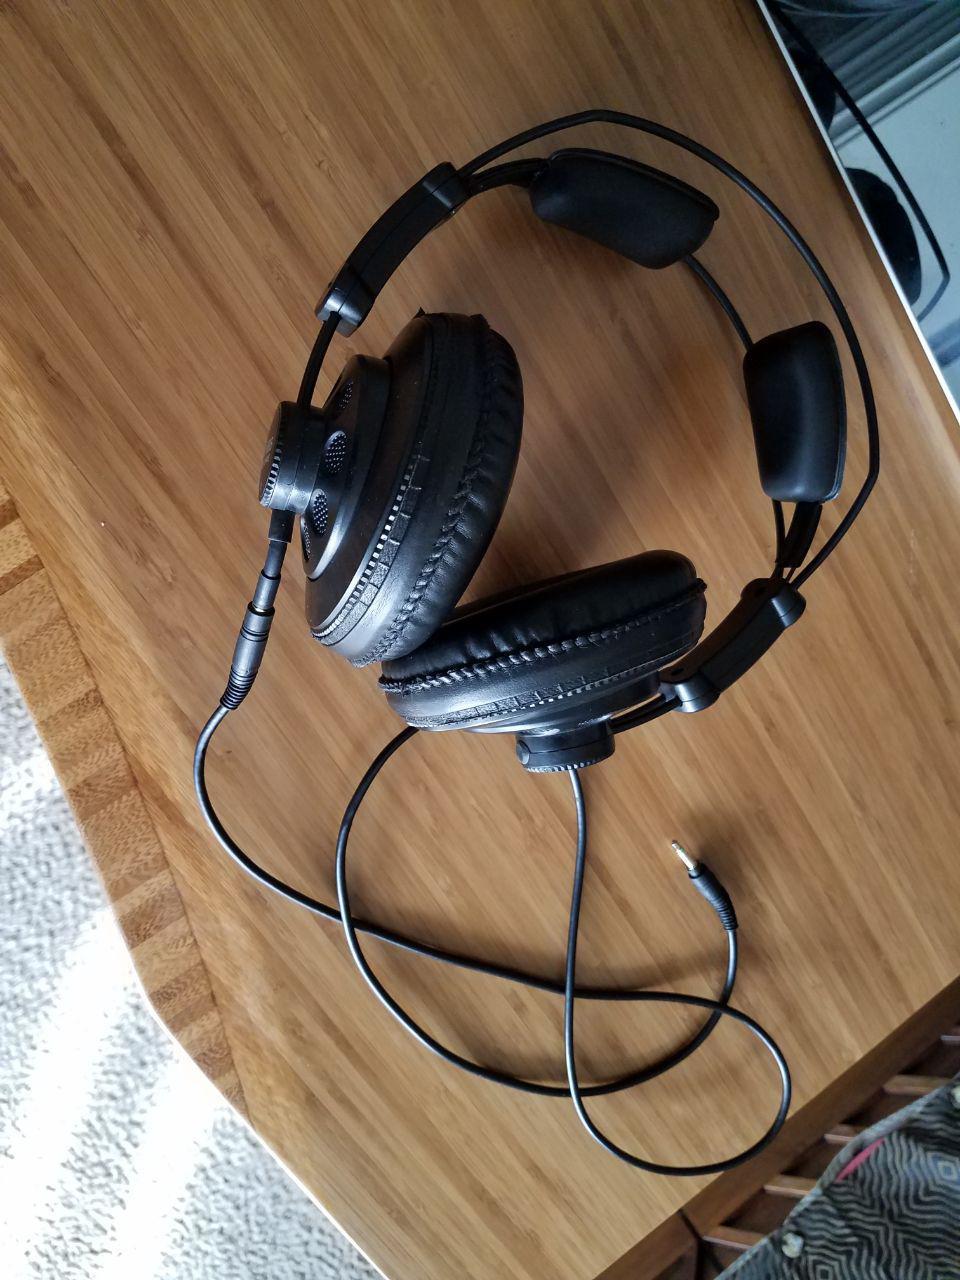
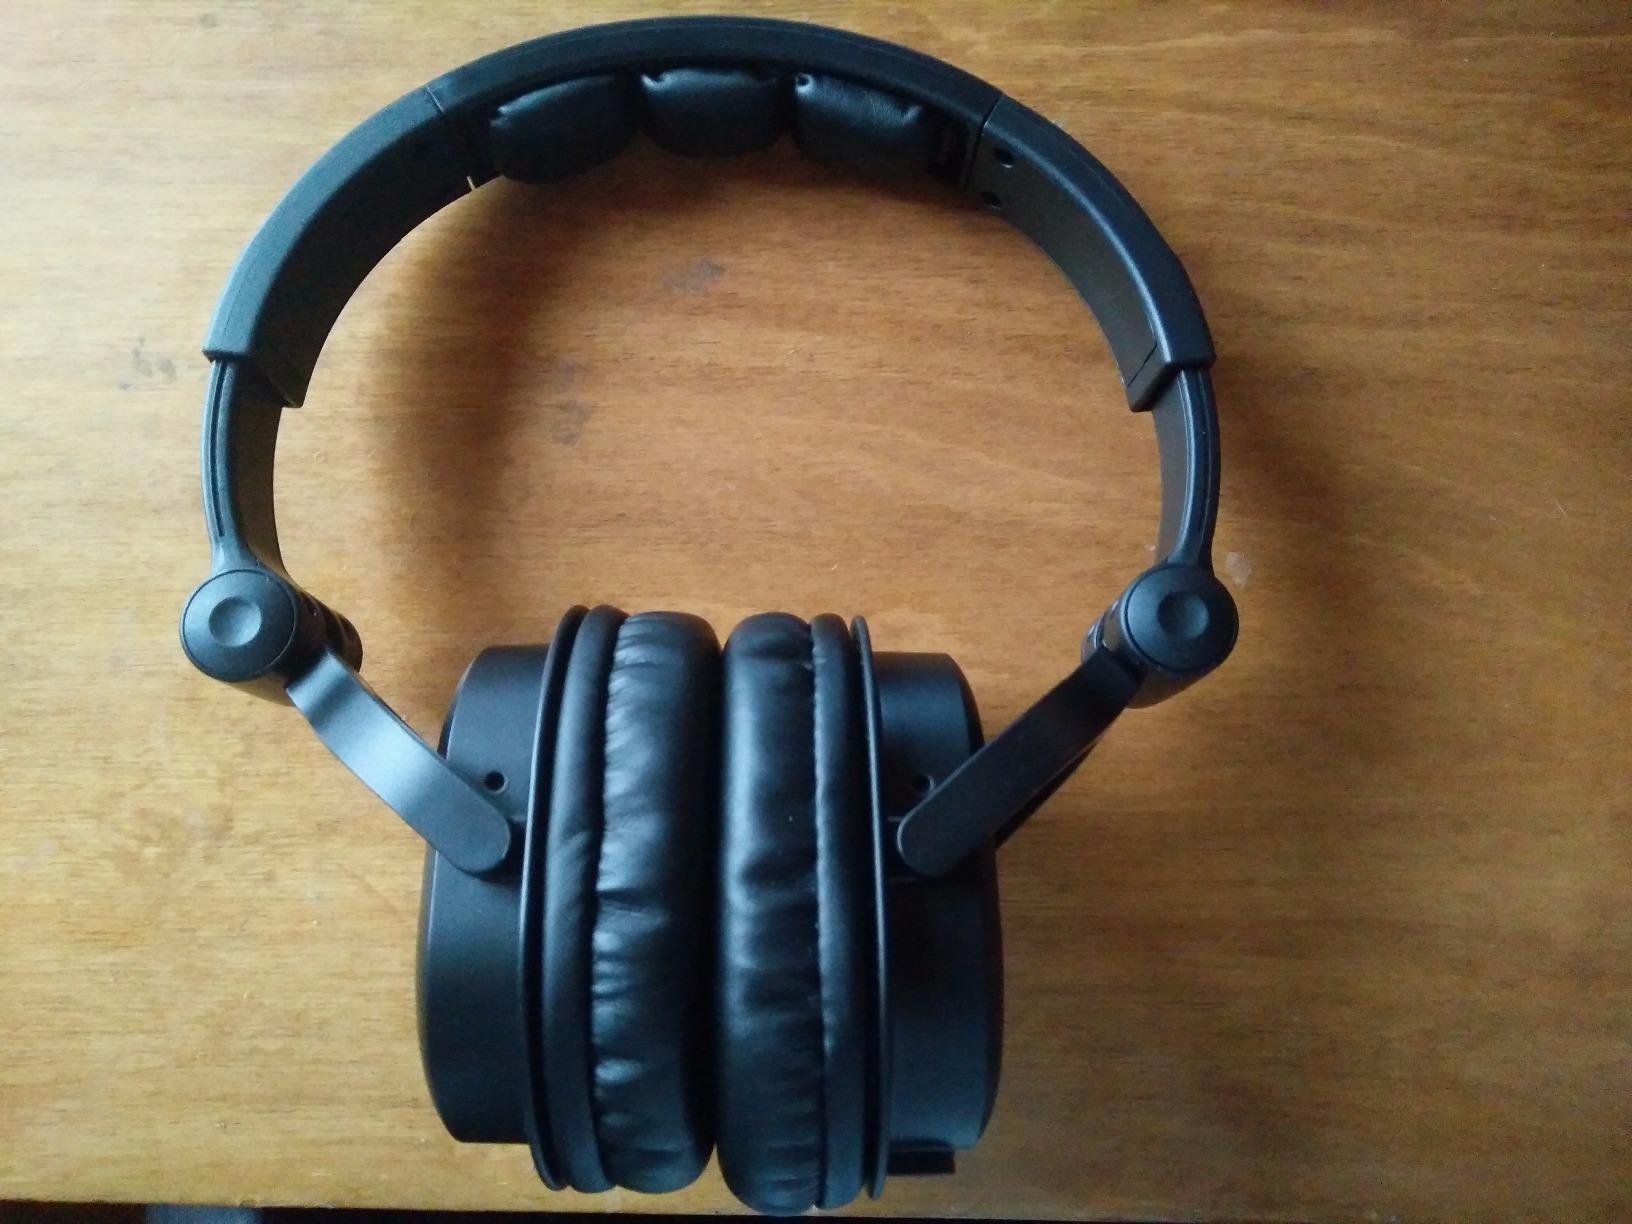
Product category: headphones
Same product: no